Pitfour Castle

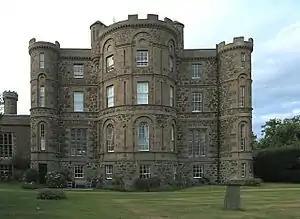
Southern elevation of Pitfour Castle with sundial on front lawn

Pitfour Castle is an 18th-century country house situated on the southeast edge of the village of St Madoes in the Carse of Gowrie, Perthshire, Scotland. It is a Category A listed building.